Saskatoon berry pie
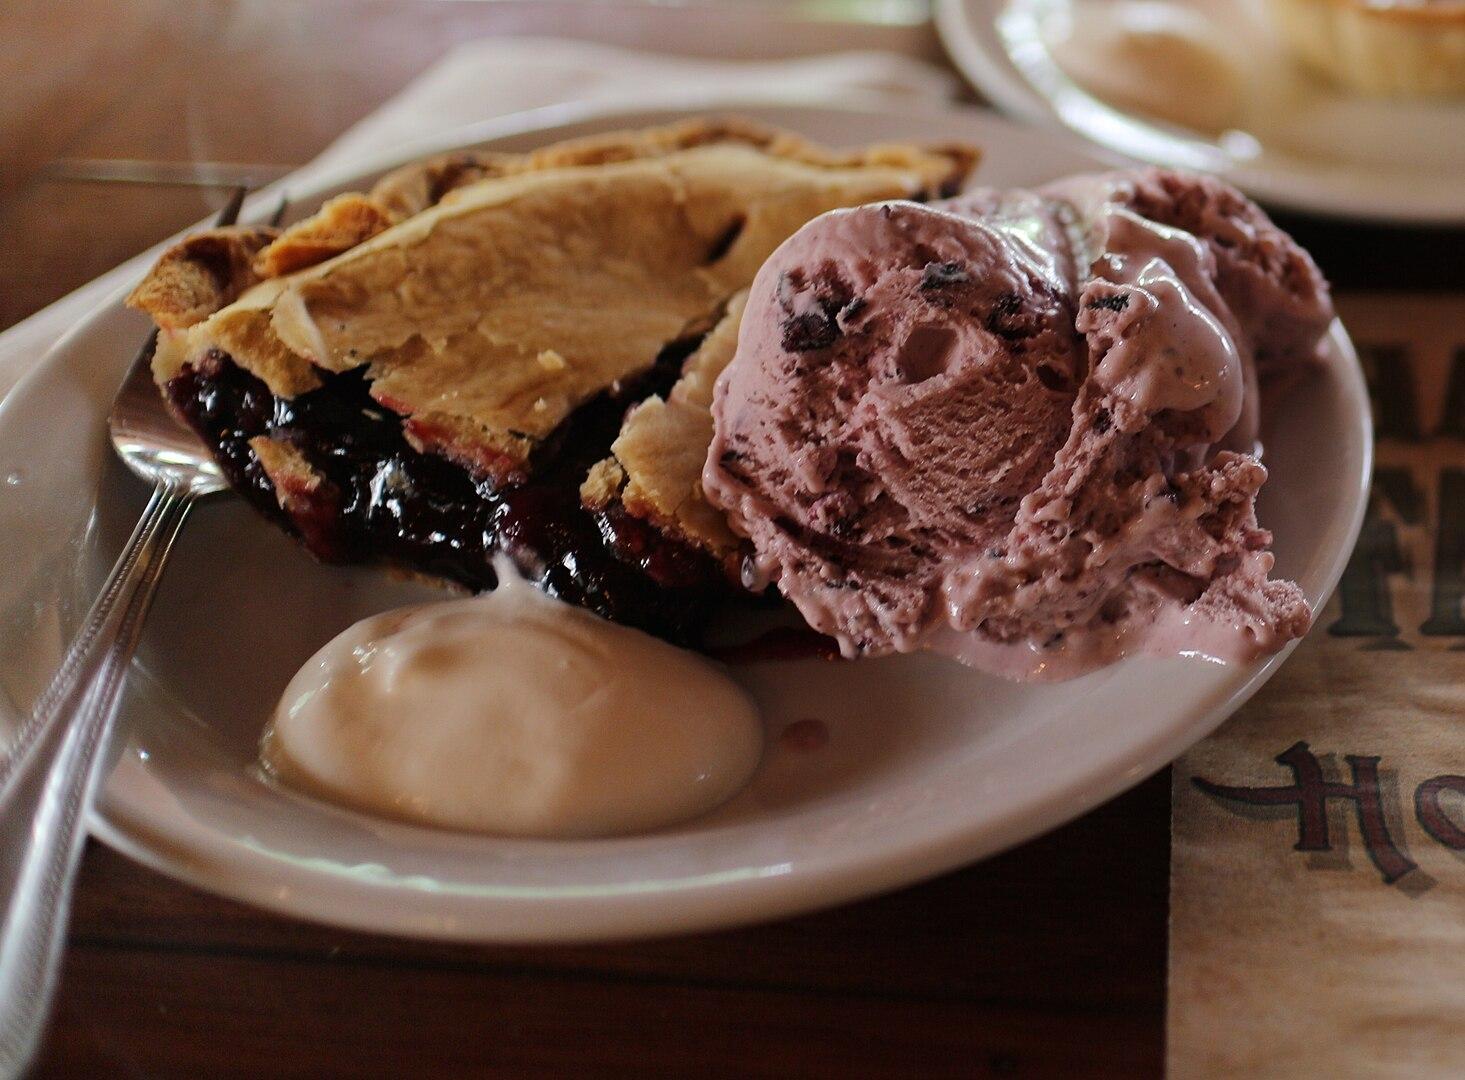
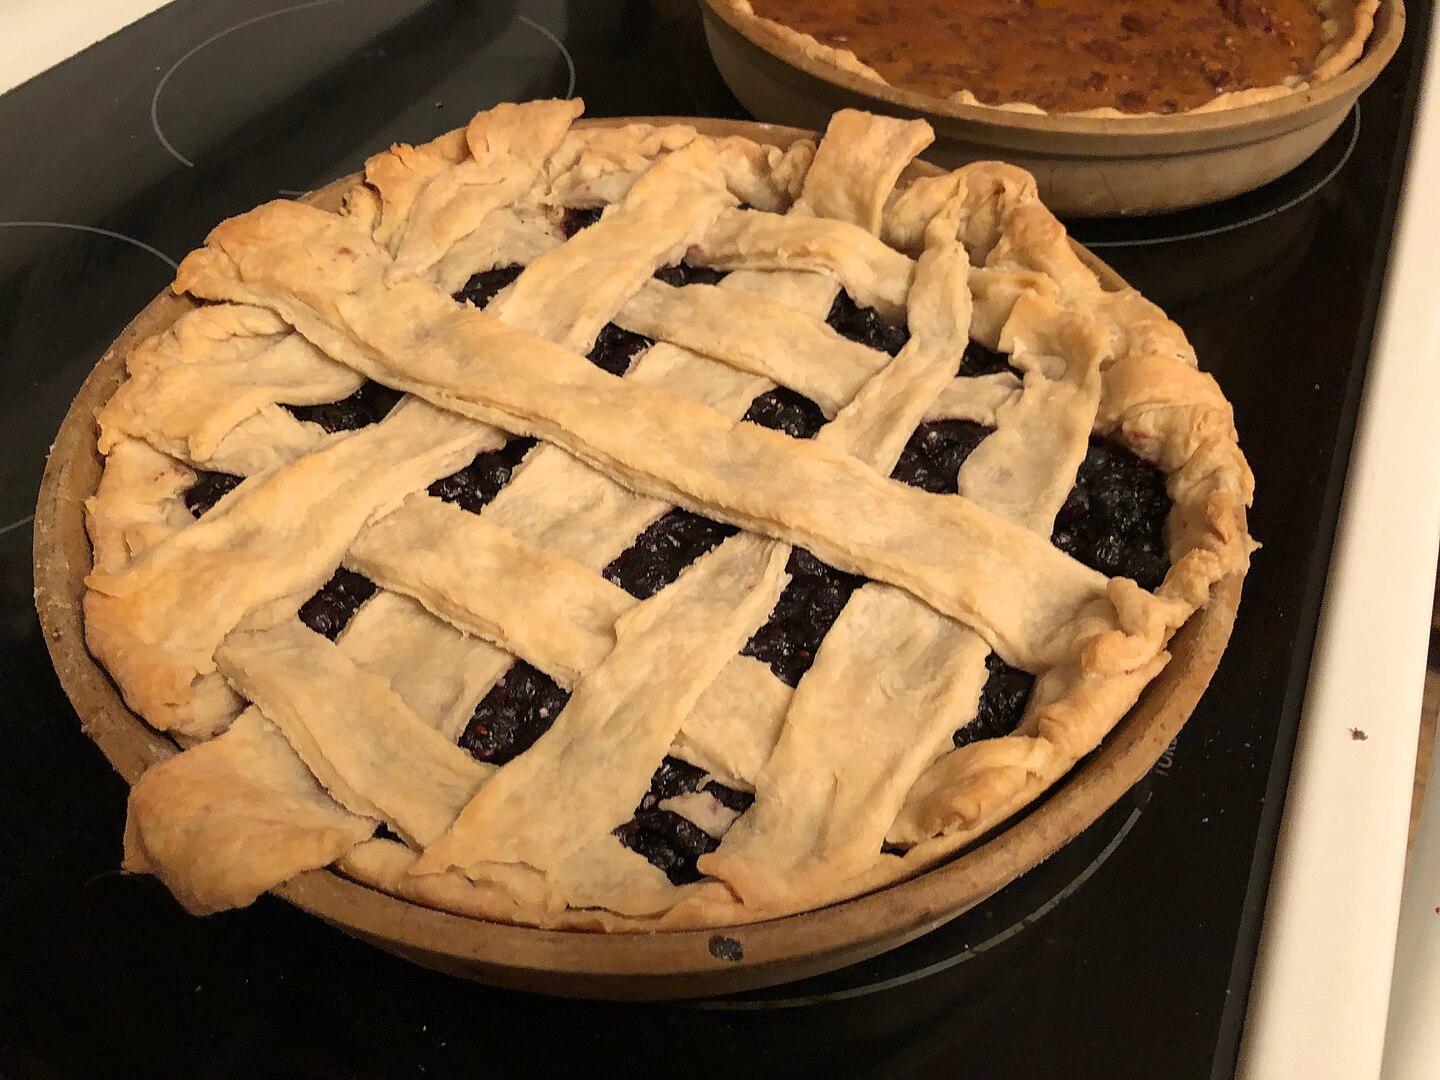
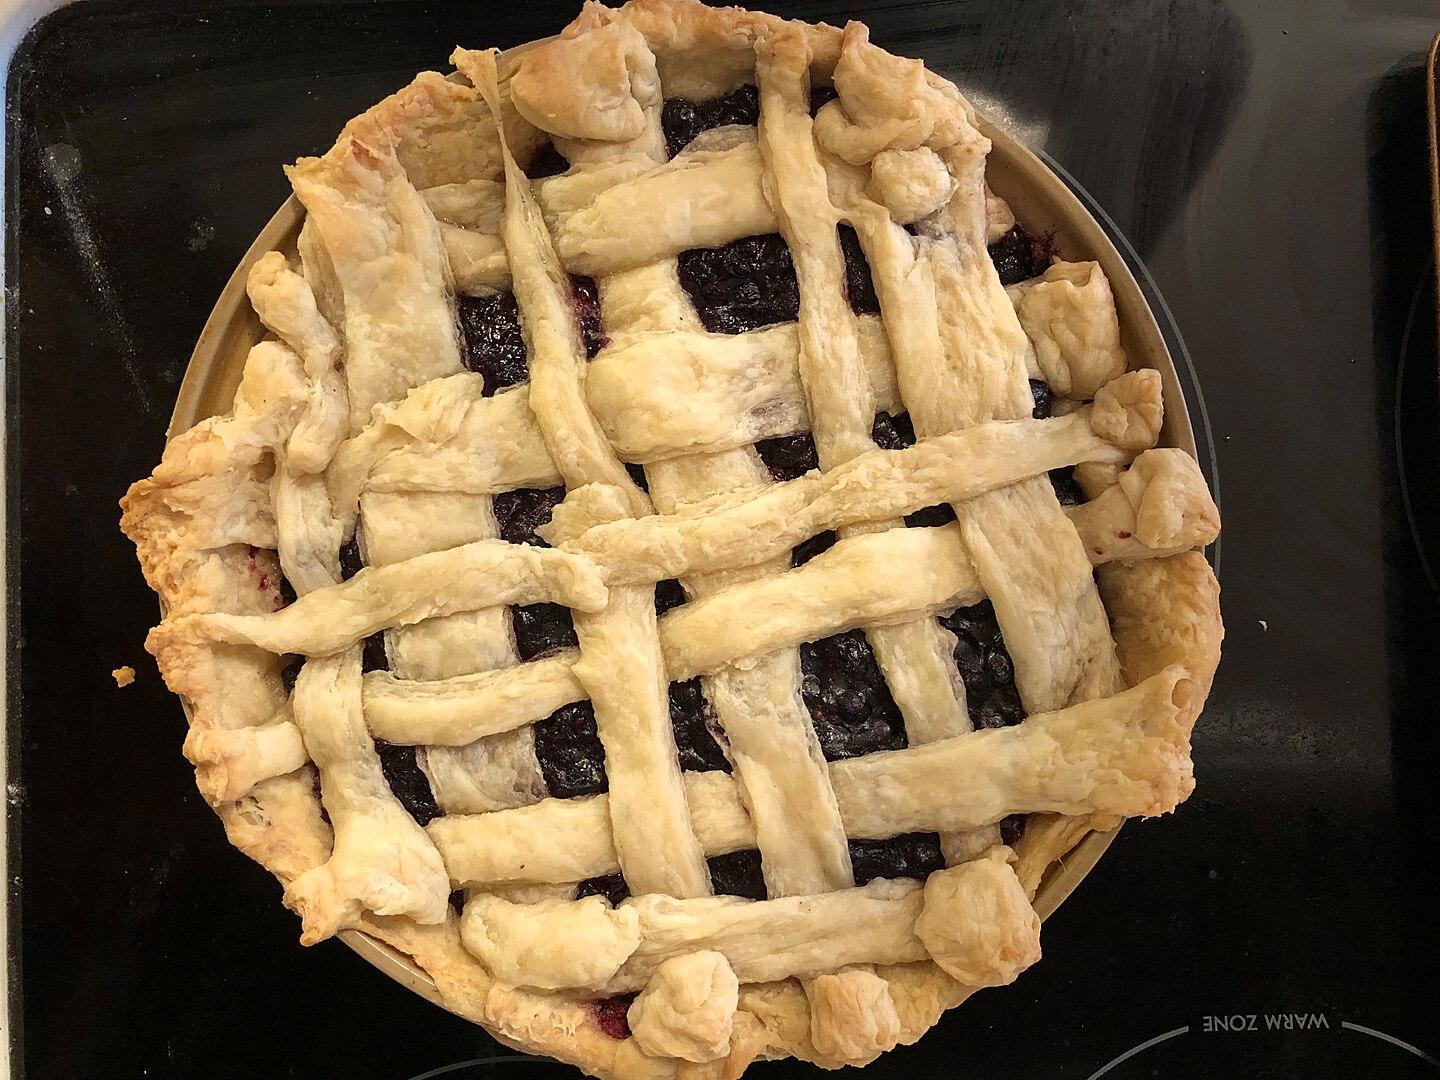
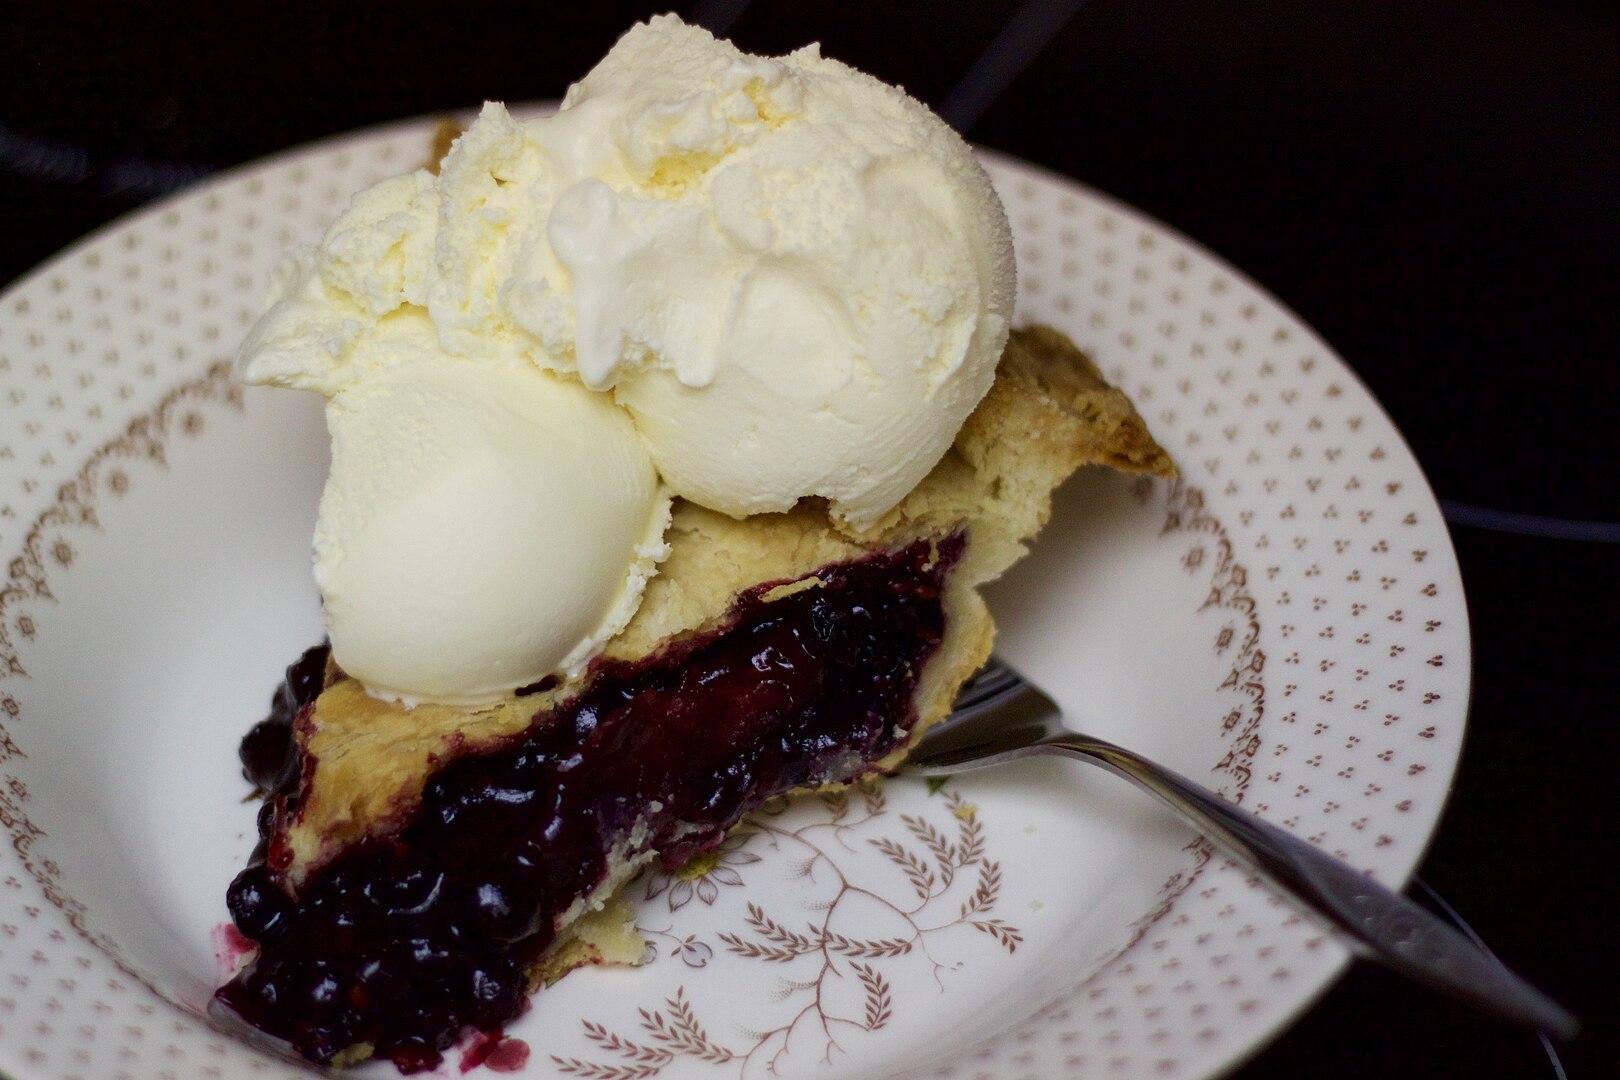
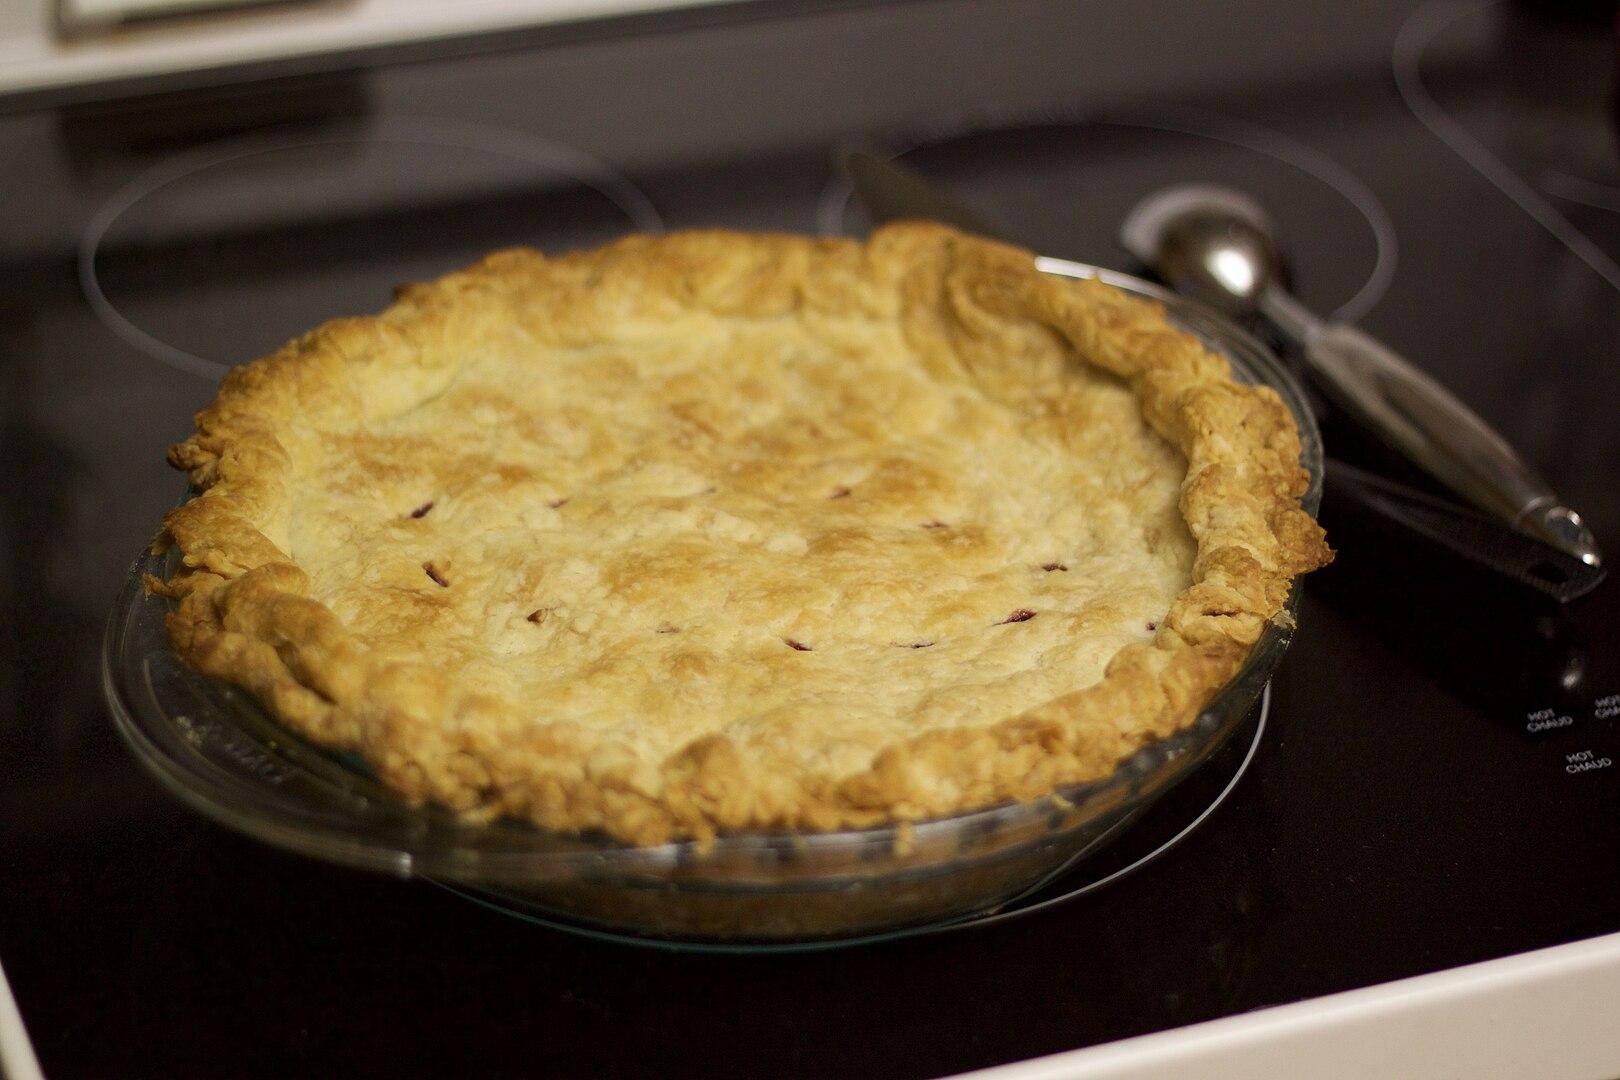
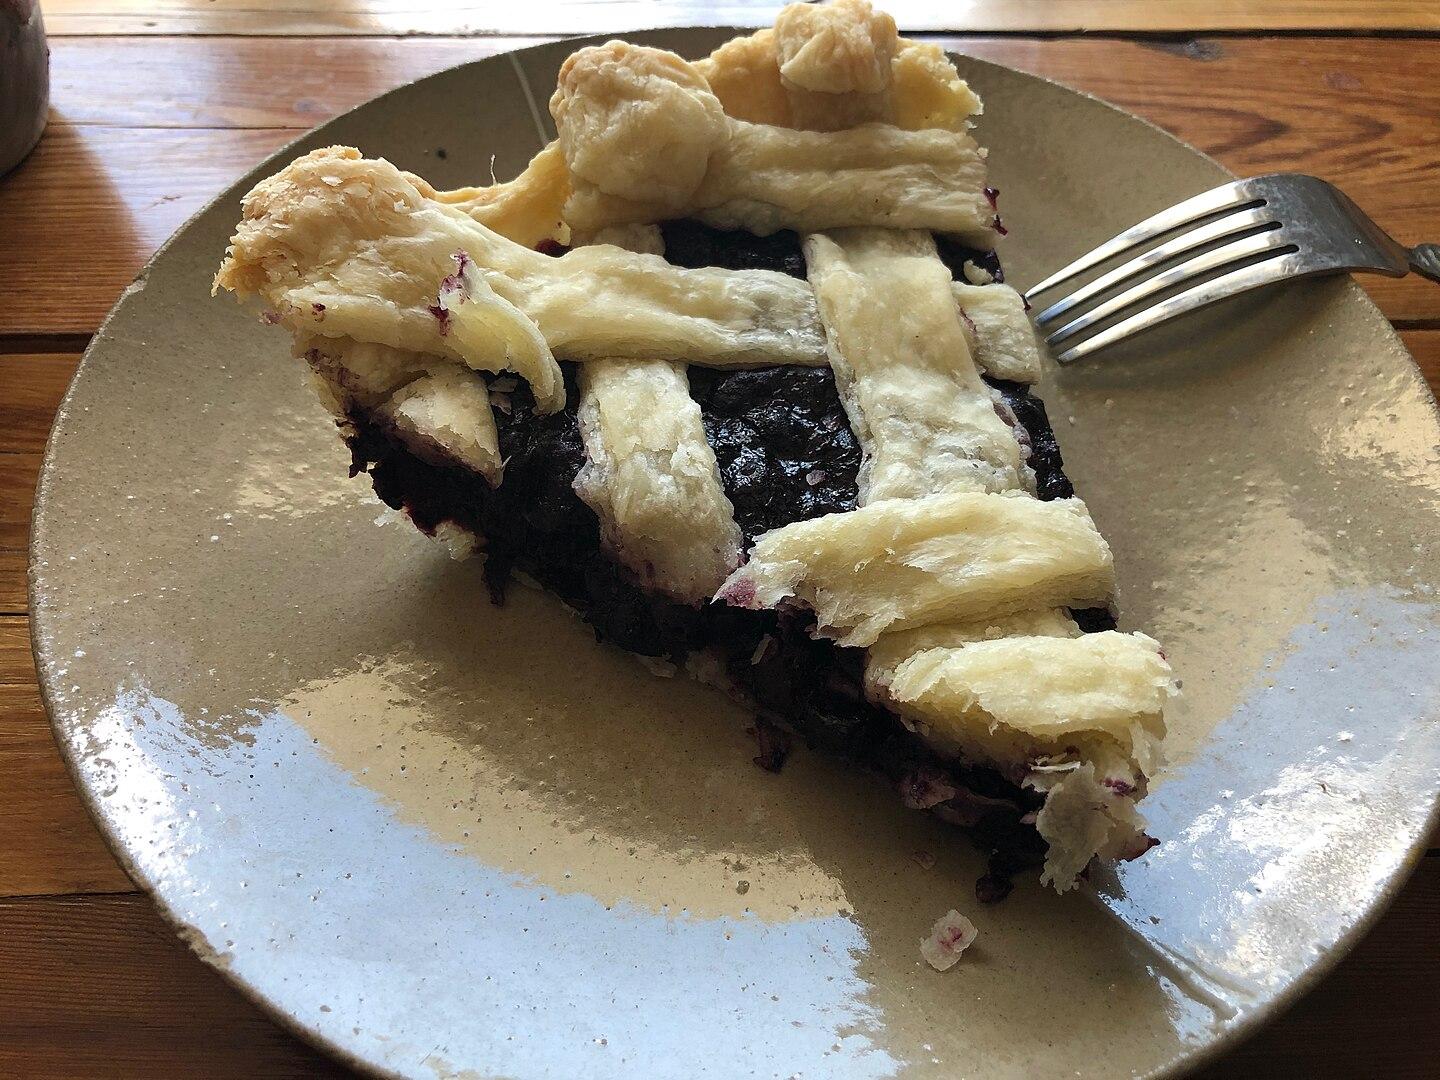
Also known as:
jv - Javanese: Pai béri saskatoon
Category: pastry (dessert pie)
Cuisine: Canadian
Associated cuisines: Canadian
Area: Saskatchewan
Countries: Canada
Region: Northern America, , , ,
A pie with Saskatoon berry filling. It is often served with whipped cream, ice cream, or slices of cheddar cheese.